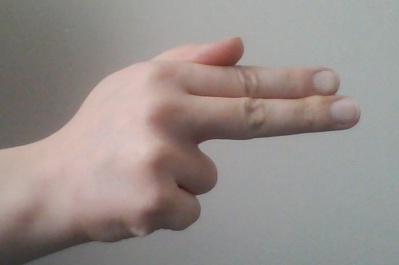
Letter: ghain